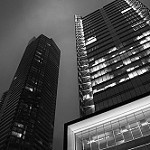
Label: B & W